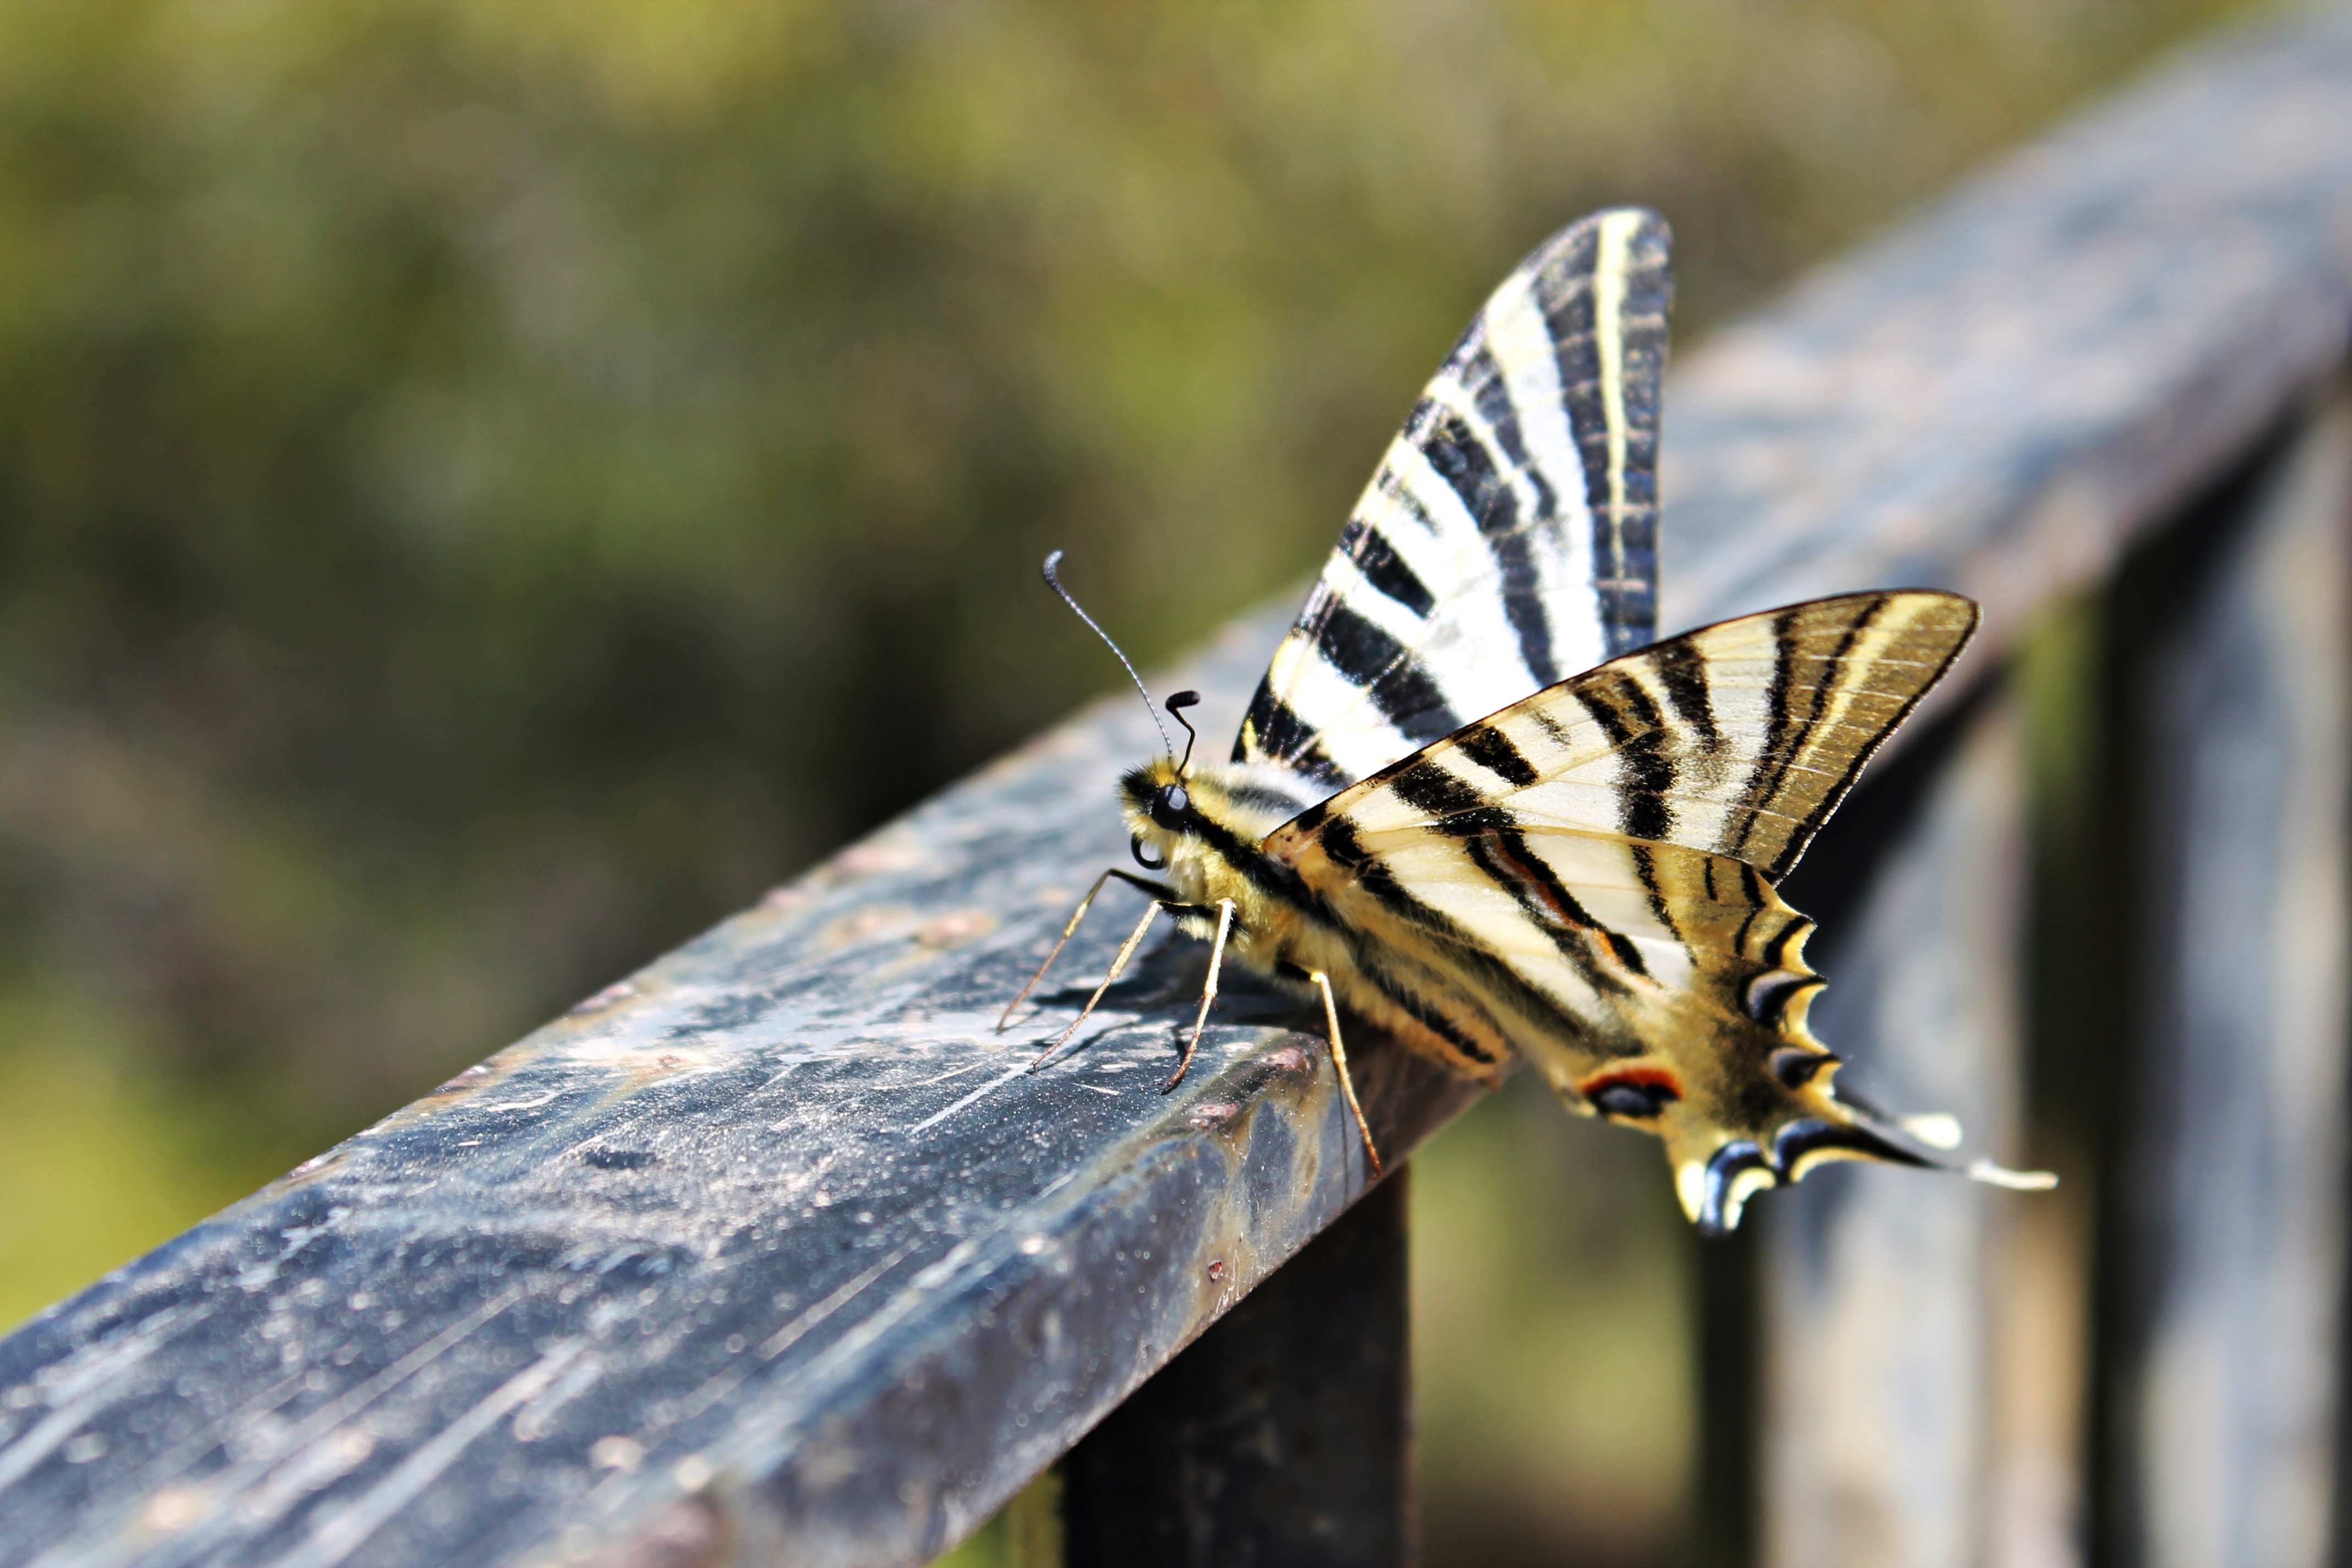
nature, wing, photography, leaf, flower, wildlife, wild, mediterranean, insect, moth, butterfly, freedom, fauna, invertebrate, close up, monarch butterfly, posing, wings, diversity, macro photography, arthropod, butterfly wings, pollinator, moths and butterflies, lycaenid